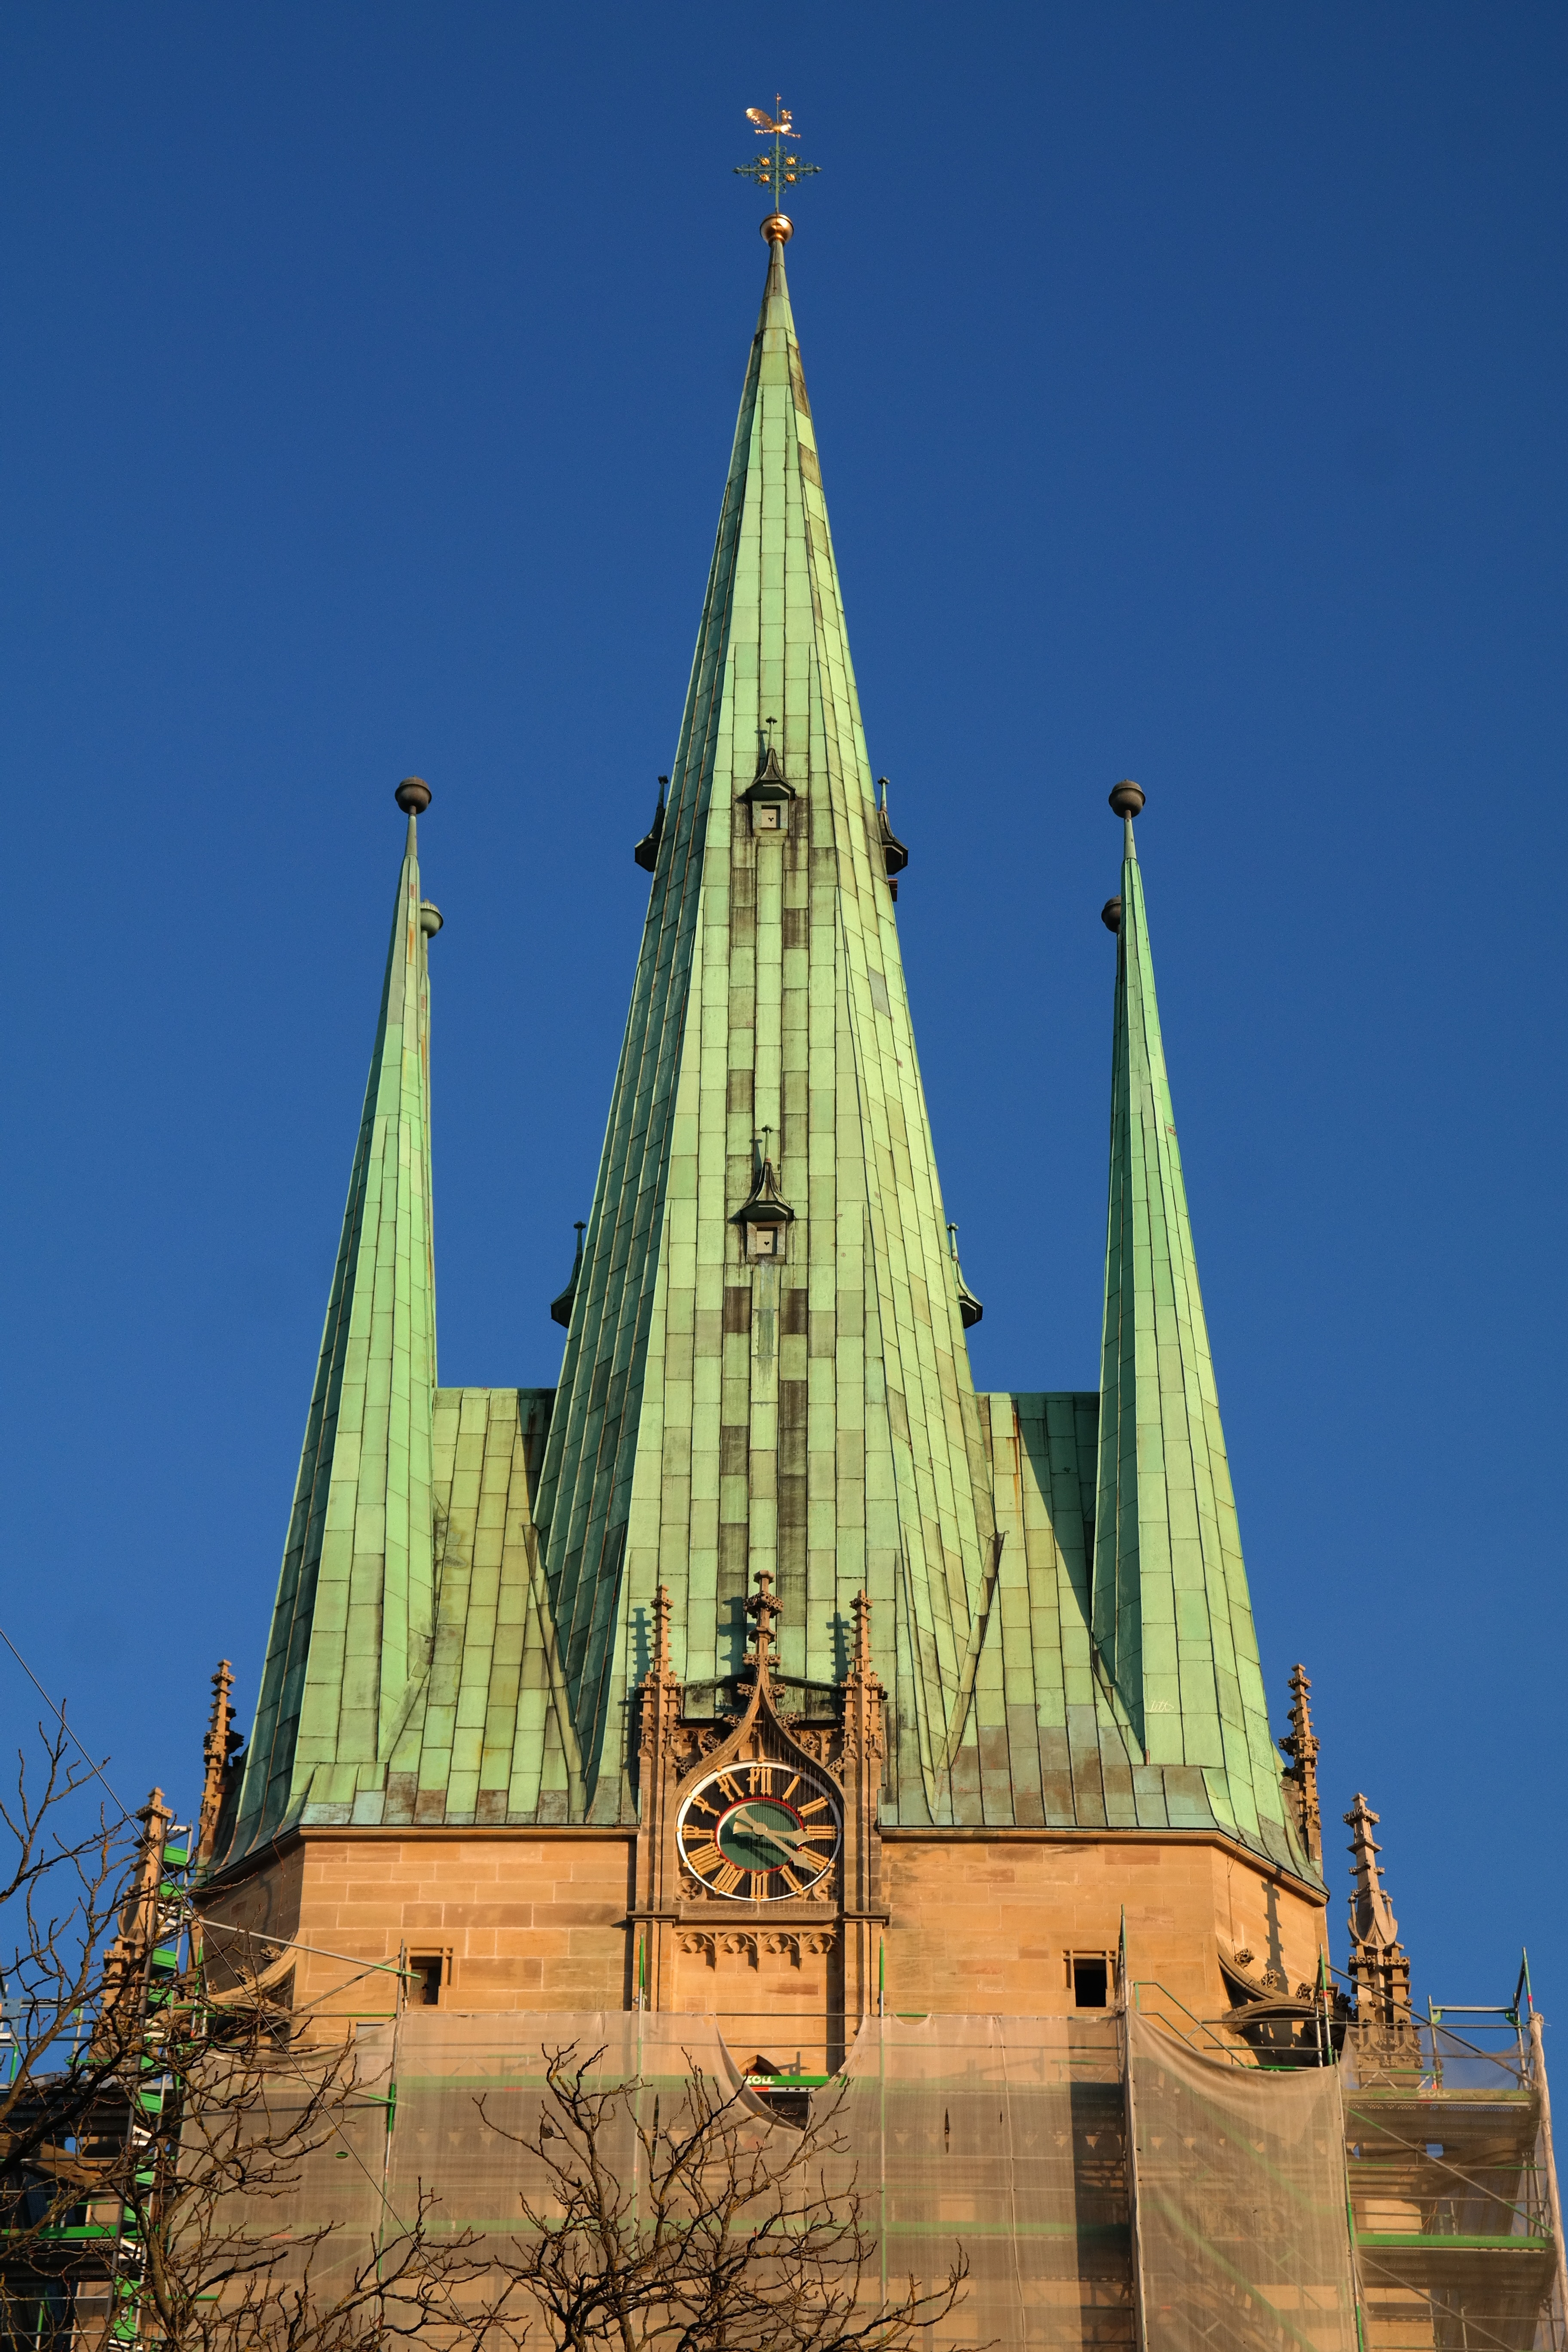
architecture, clock, roof, building, green, tower, landmark, facade, church, cathedral, christian, place of worship, catholic, temple, copper, spire, faith, spires, steeple, front, ulm, church clock, time indicating, parish church, garrison church, st georg, church of st george, catholic garrison church, max meckel, catholic parish